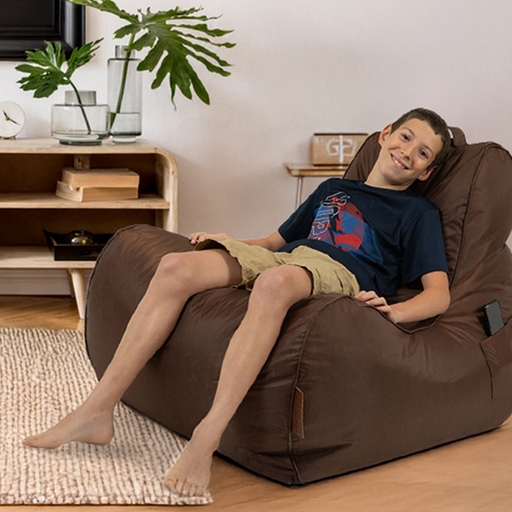
קטגוריה: מחדשים את הבית
תיאור: כורסא איזי מבית מילגה
שווי להחלפה: 550 ₪